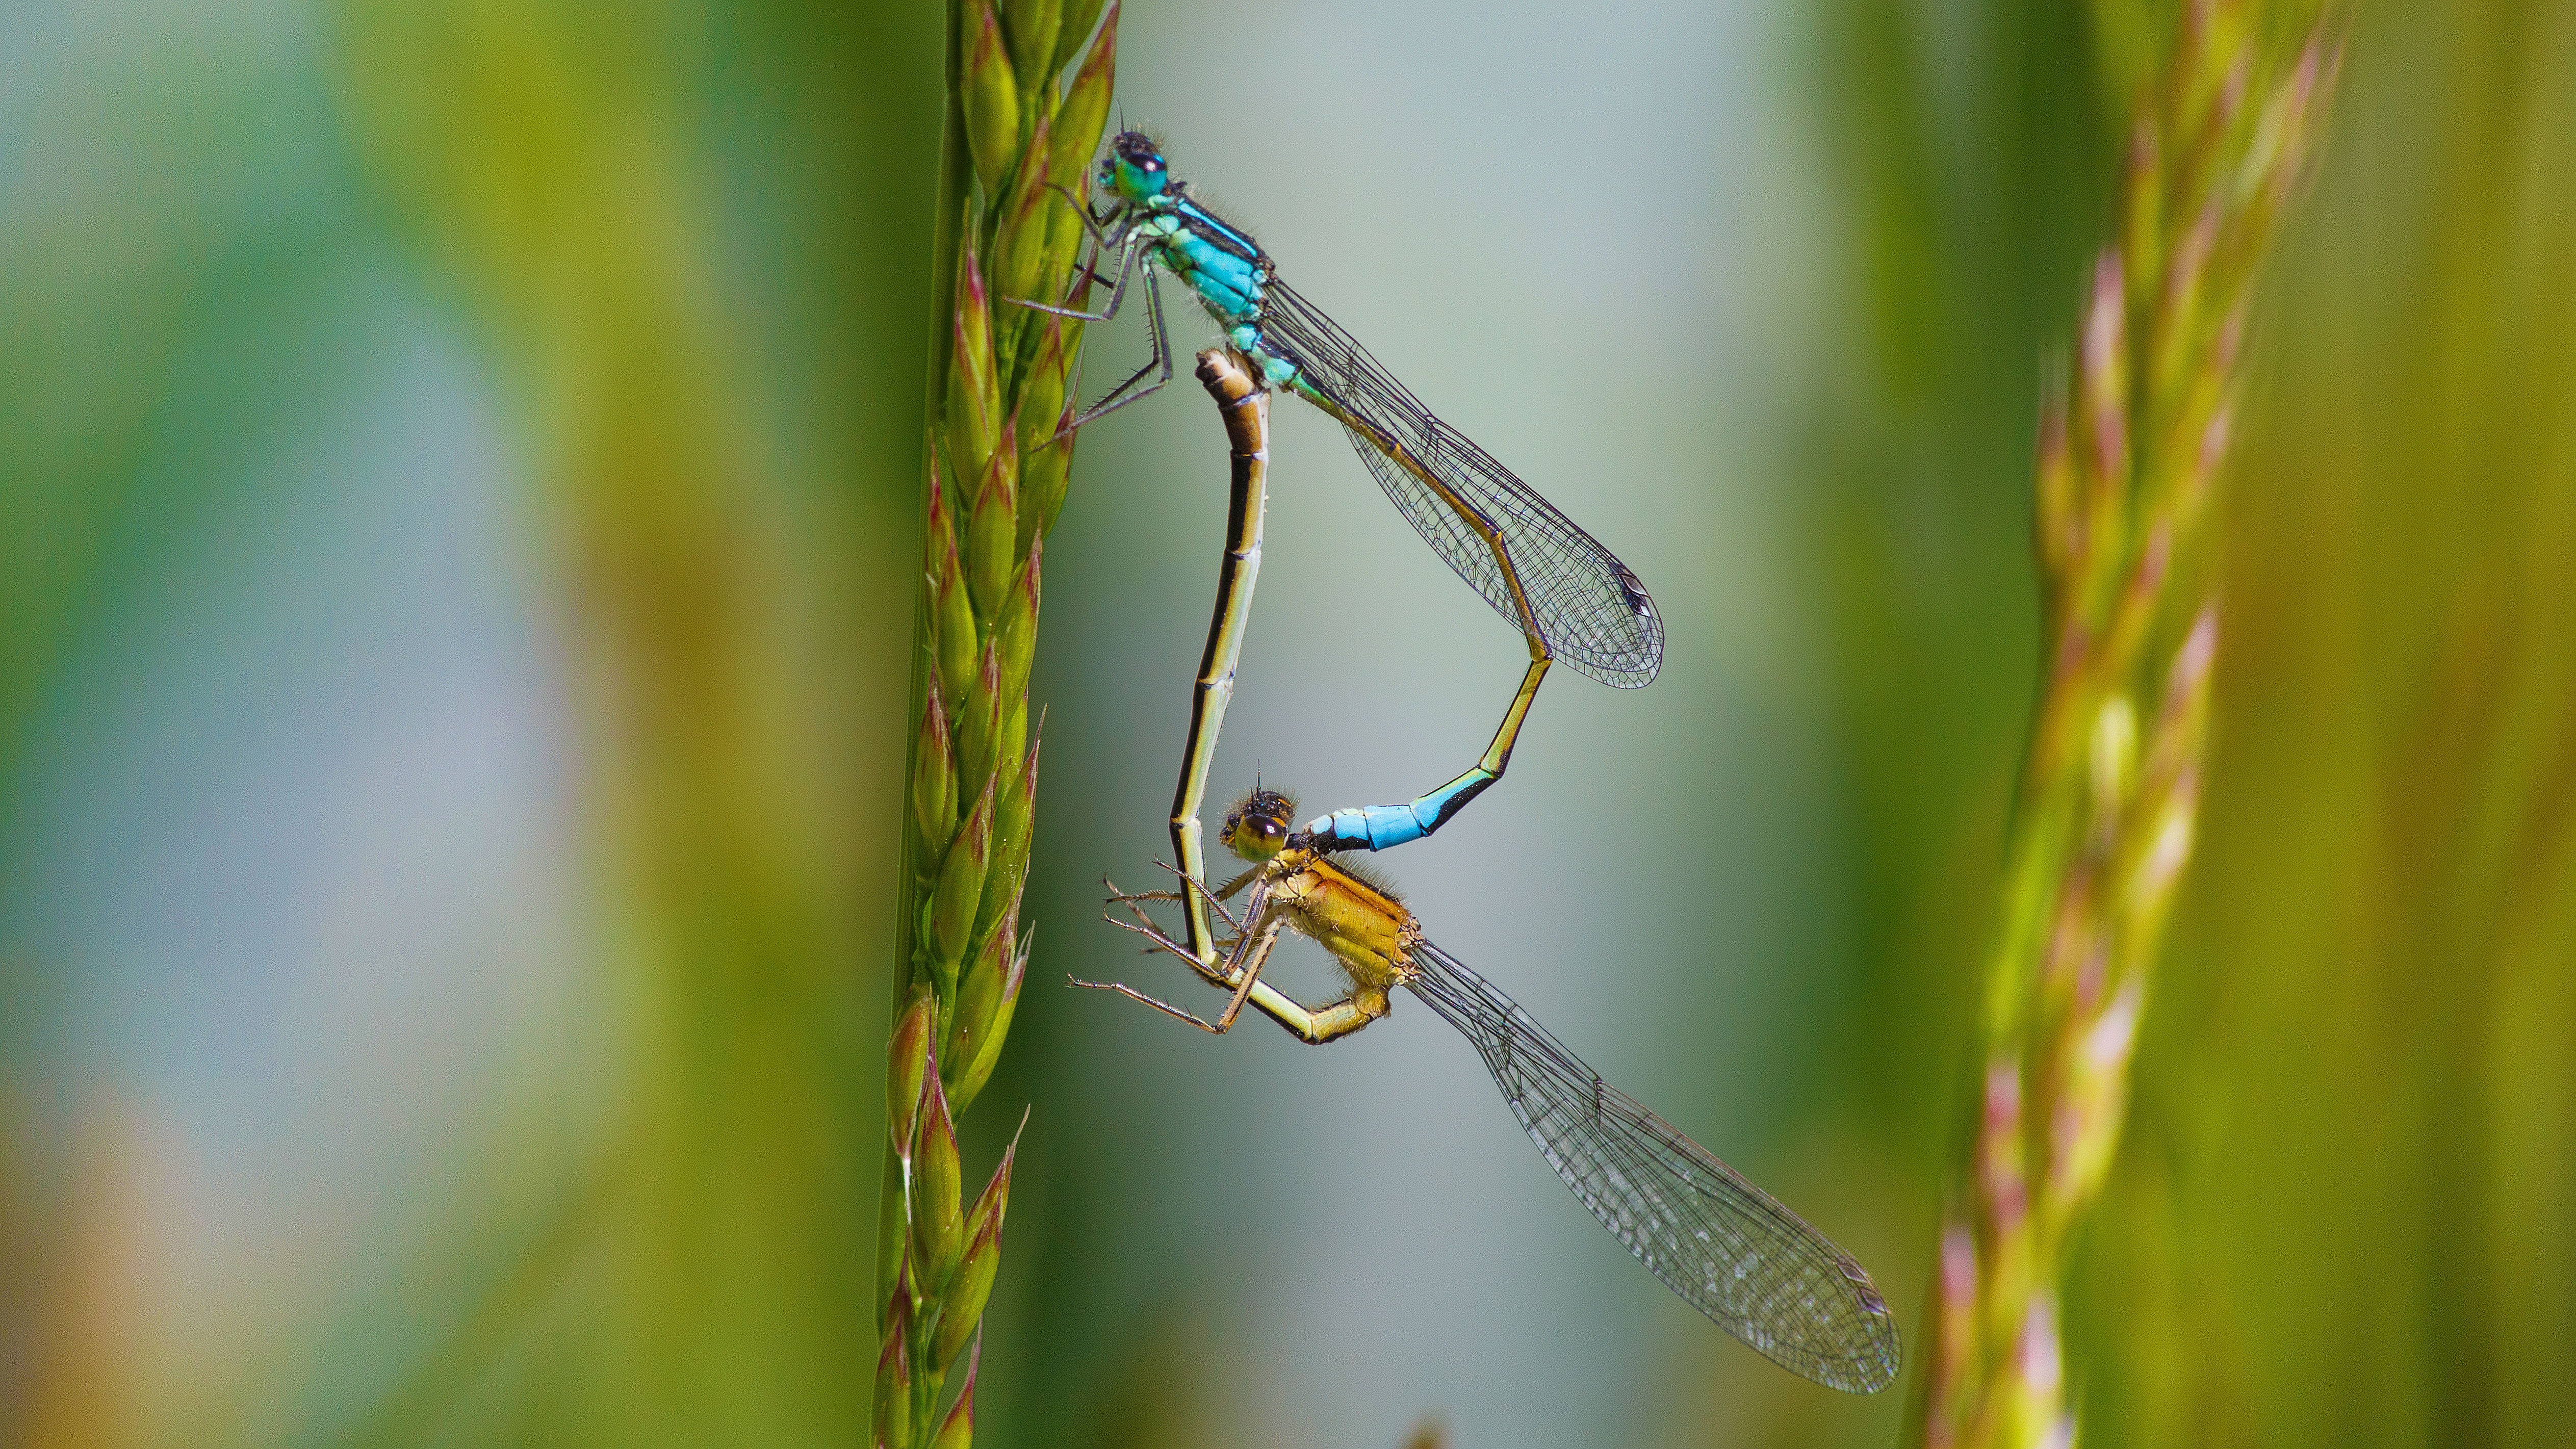
nature, wing, photography, wildlife, spring, green, insect, macro, canon, closeup, fauna, invertebrate, close up, dragonfly, sigma, damselfly, libellule, demoiselle, accouplement, macro photography, arthropod, plant stem, dragonflies and damseflies